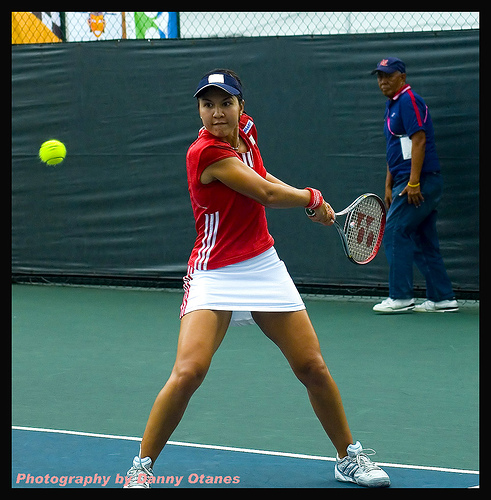
người phụ nữ áo đỏ đang cầm vợt tennis đứng trên sân chuẩn bị đánh bosnbg